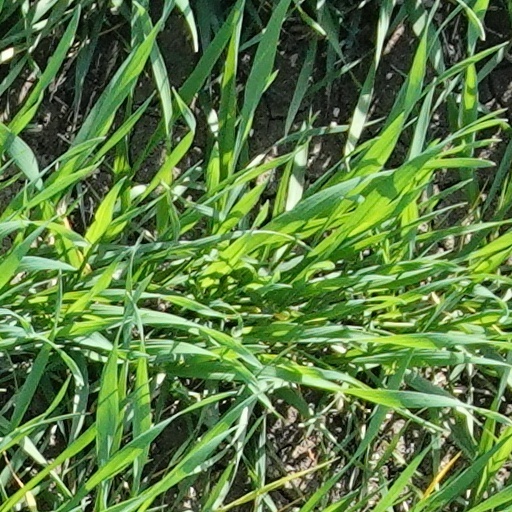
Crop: wheat